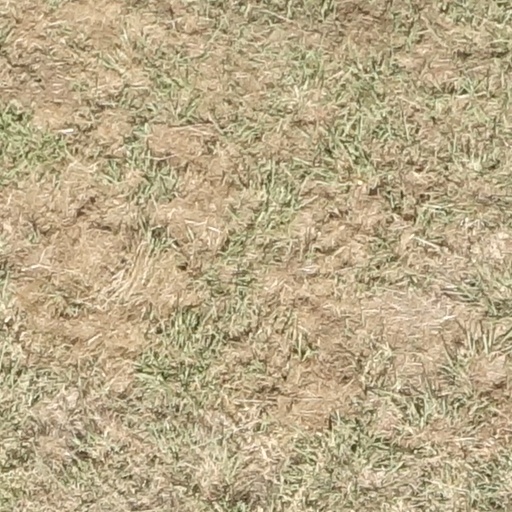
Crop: sorghum